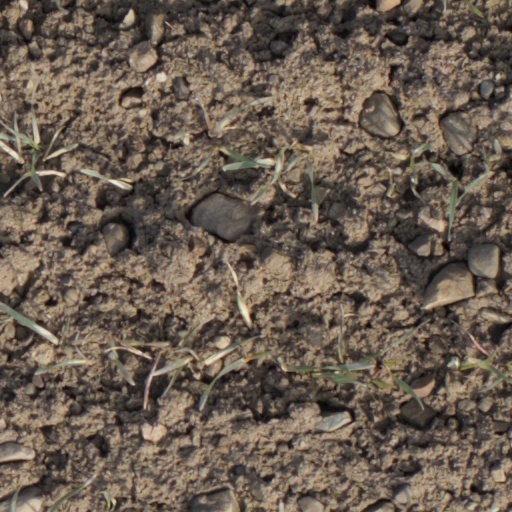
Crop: wheat